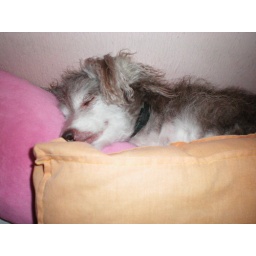
sleeping in my bed